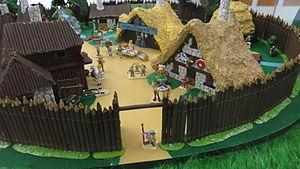
Le Village d'Astérix et Obélix est un village fictif situé en Armorique et jouant un rôle central dans la série de bande dessinée française Astérix. C'est dans ce village où vivent les héros de la série Astérix et Obélix, ainsi que d'autres personnages principaux.